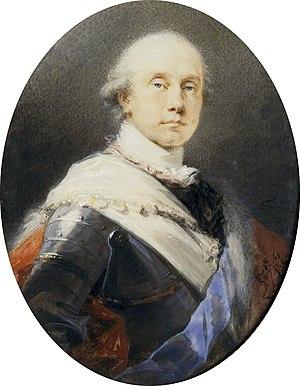
Le prince Charles-Henri-Othon de Nassau-Siegen, en allemand : Prinz Karl Heinrich Otto von Nassau-Siegen, en russe : Карл Генрих Нассау-Зиген, né à Senarpont le 9 janvier 1745, mort à Tynna le 10 avril 1808 est un militaire, colonel dans la Marine royale de la France, amiral dans la Marine impériale de Russie.